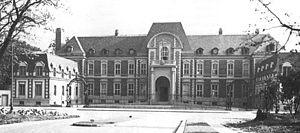
Palais Branickich, Ambassade de France à Varsovie avant la seconde guerre mondiale.
L'ambassade de France en Pologne est la représentation diplomatique de la République française auprès de la République de Pologne. Elle est située à Varsovie, la capitale du pays, et son ambassadeur est, depuis 2019, Frédéric Billet.